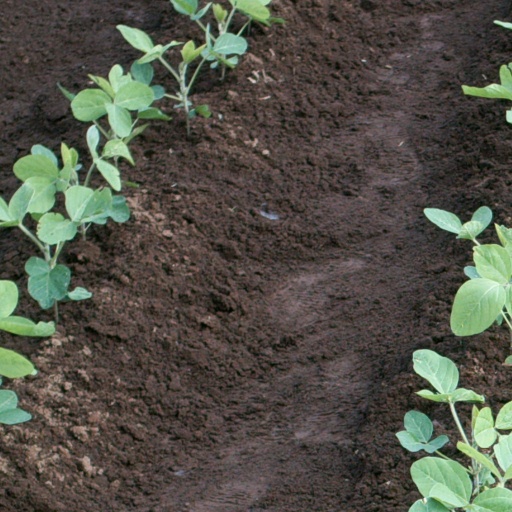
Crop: soybean